Meeting House Hill Historic District

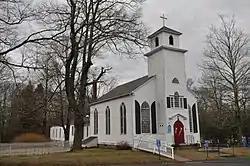
St. John's Episcopal Church

The Meeting House Hill Historic District encompasses the historic religious center of North Guilford, Connecticut. Located on Ledge Hill Road, the district includes two churches (along with their appended halls and parsonages), a cemetery, and Ledge Hill Road itself, which dates to the early 18th century. The arrangement is reflective of a spirit of religious tolerance that manifested in the early 19th century, allowing churches from two different congregations (Congregationalist and Episcopalian) to heal long-standing divisions. The district was listed on the National Register of Historic Places in 1987.